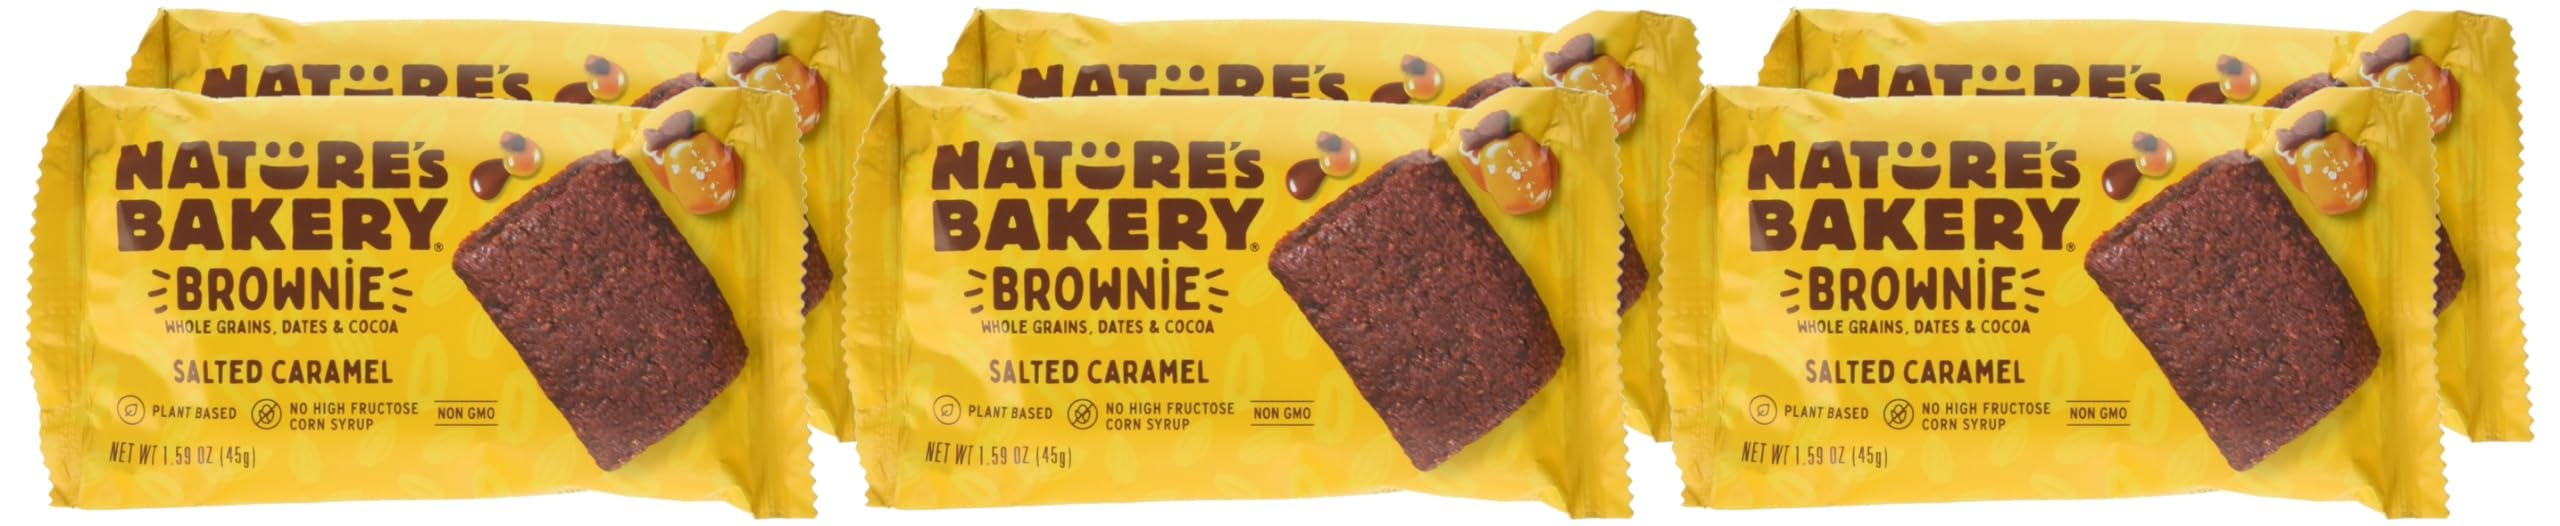
Item Name: Nature’s Bakery Salted Caramel Brownie Bars, Whole Grains, Dates, and Cocoa, Plant Based, Dairy-Free, Snack Bar, 6 Count
Bullet Point: Nature’s Bakery Salted Caramel Brownie Bars, Whole Grains, Dates, and Cocoa, Plant Based, Dairy-Free, Snack Bar, 6 Count
Value: 6.0
Unit: Count

Price: 9.11